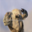
Label: camel